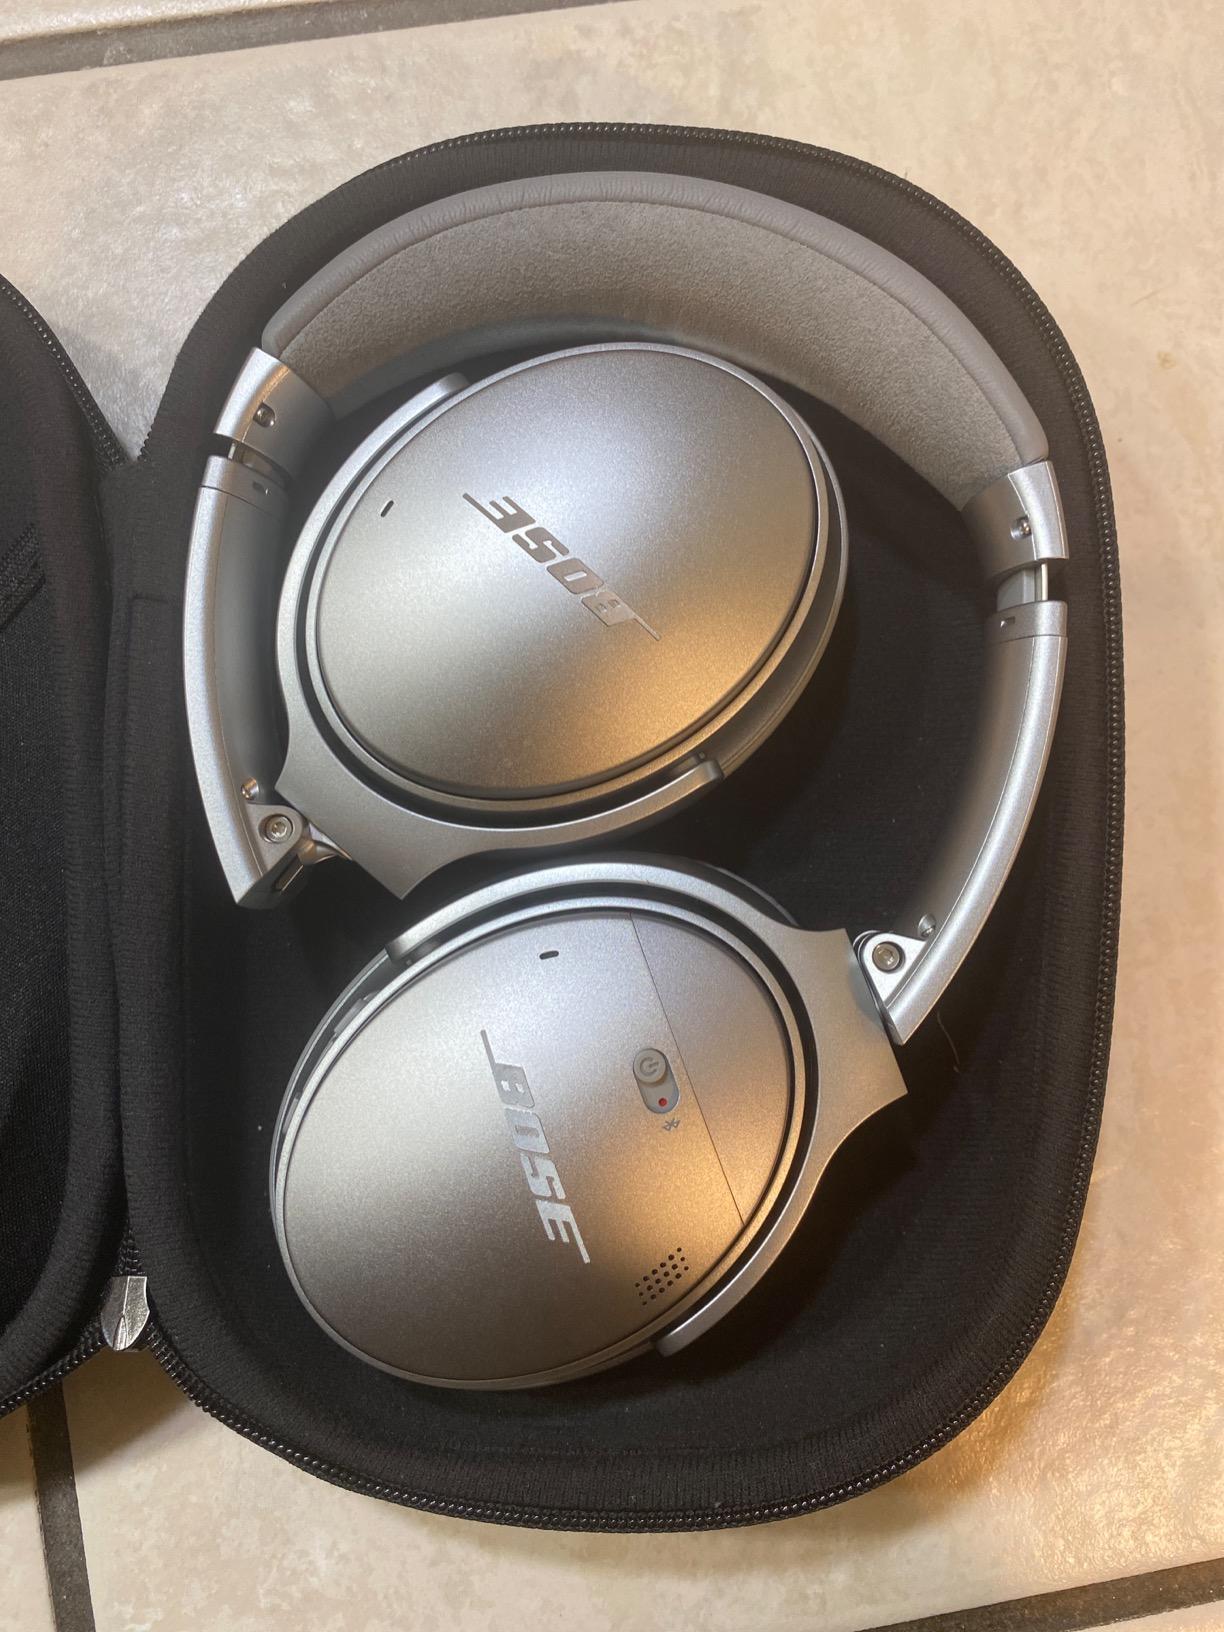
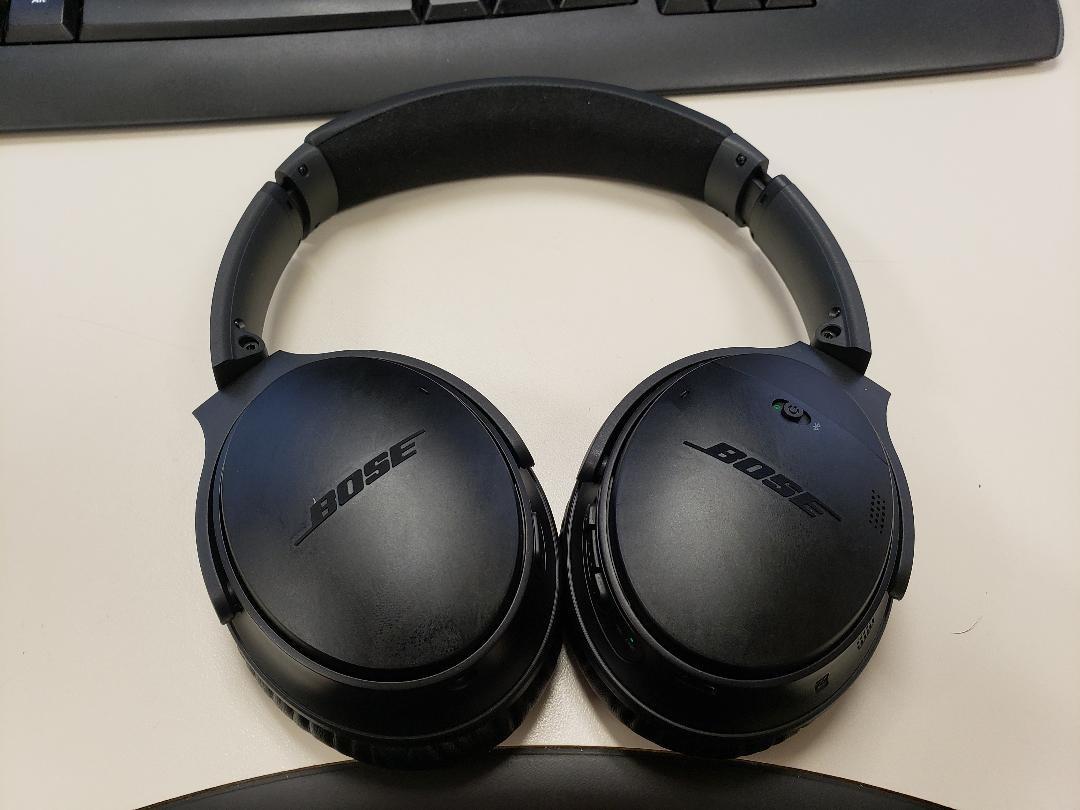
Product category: headphones
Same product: no